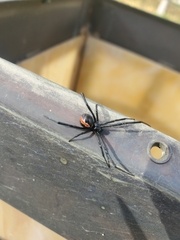
Species: Lactrodectus_hesperus